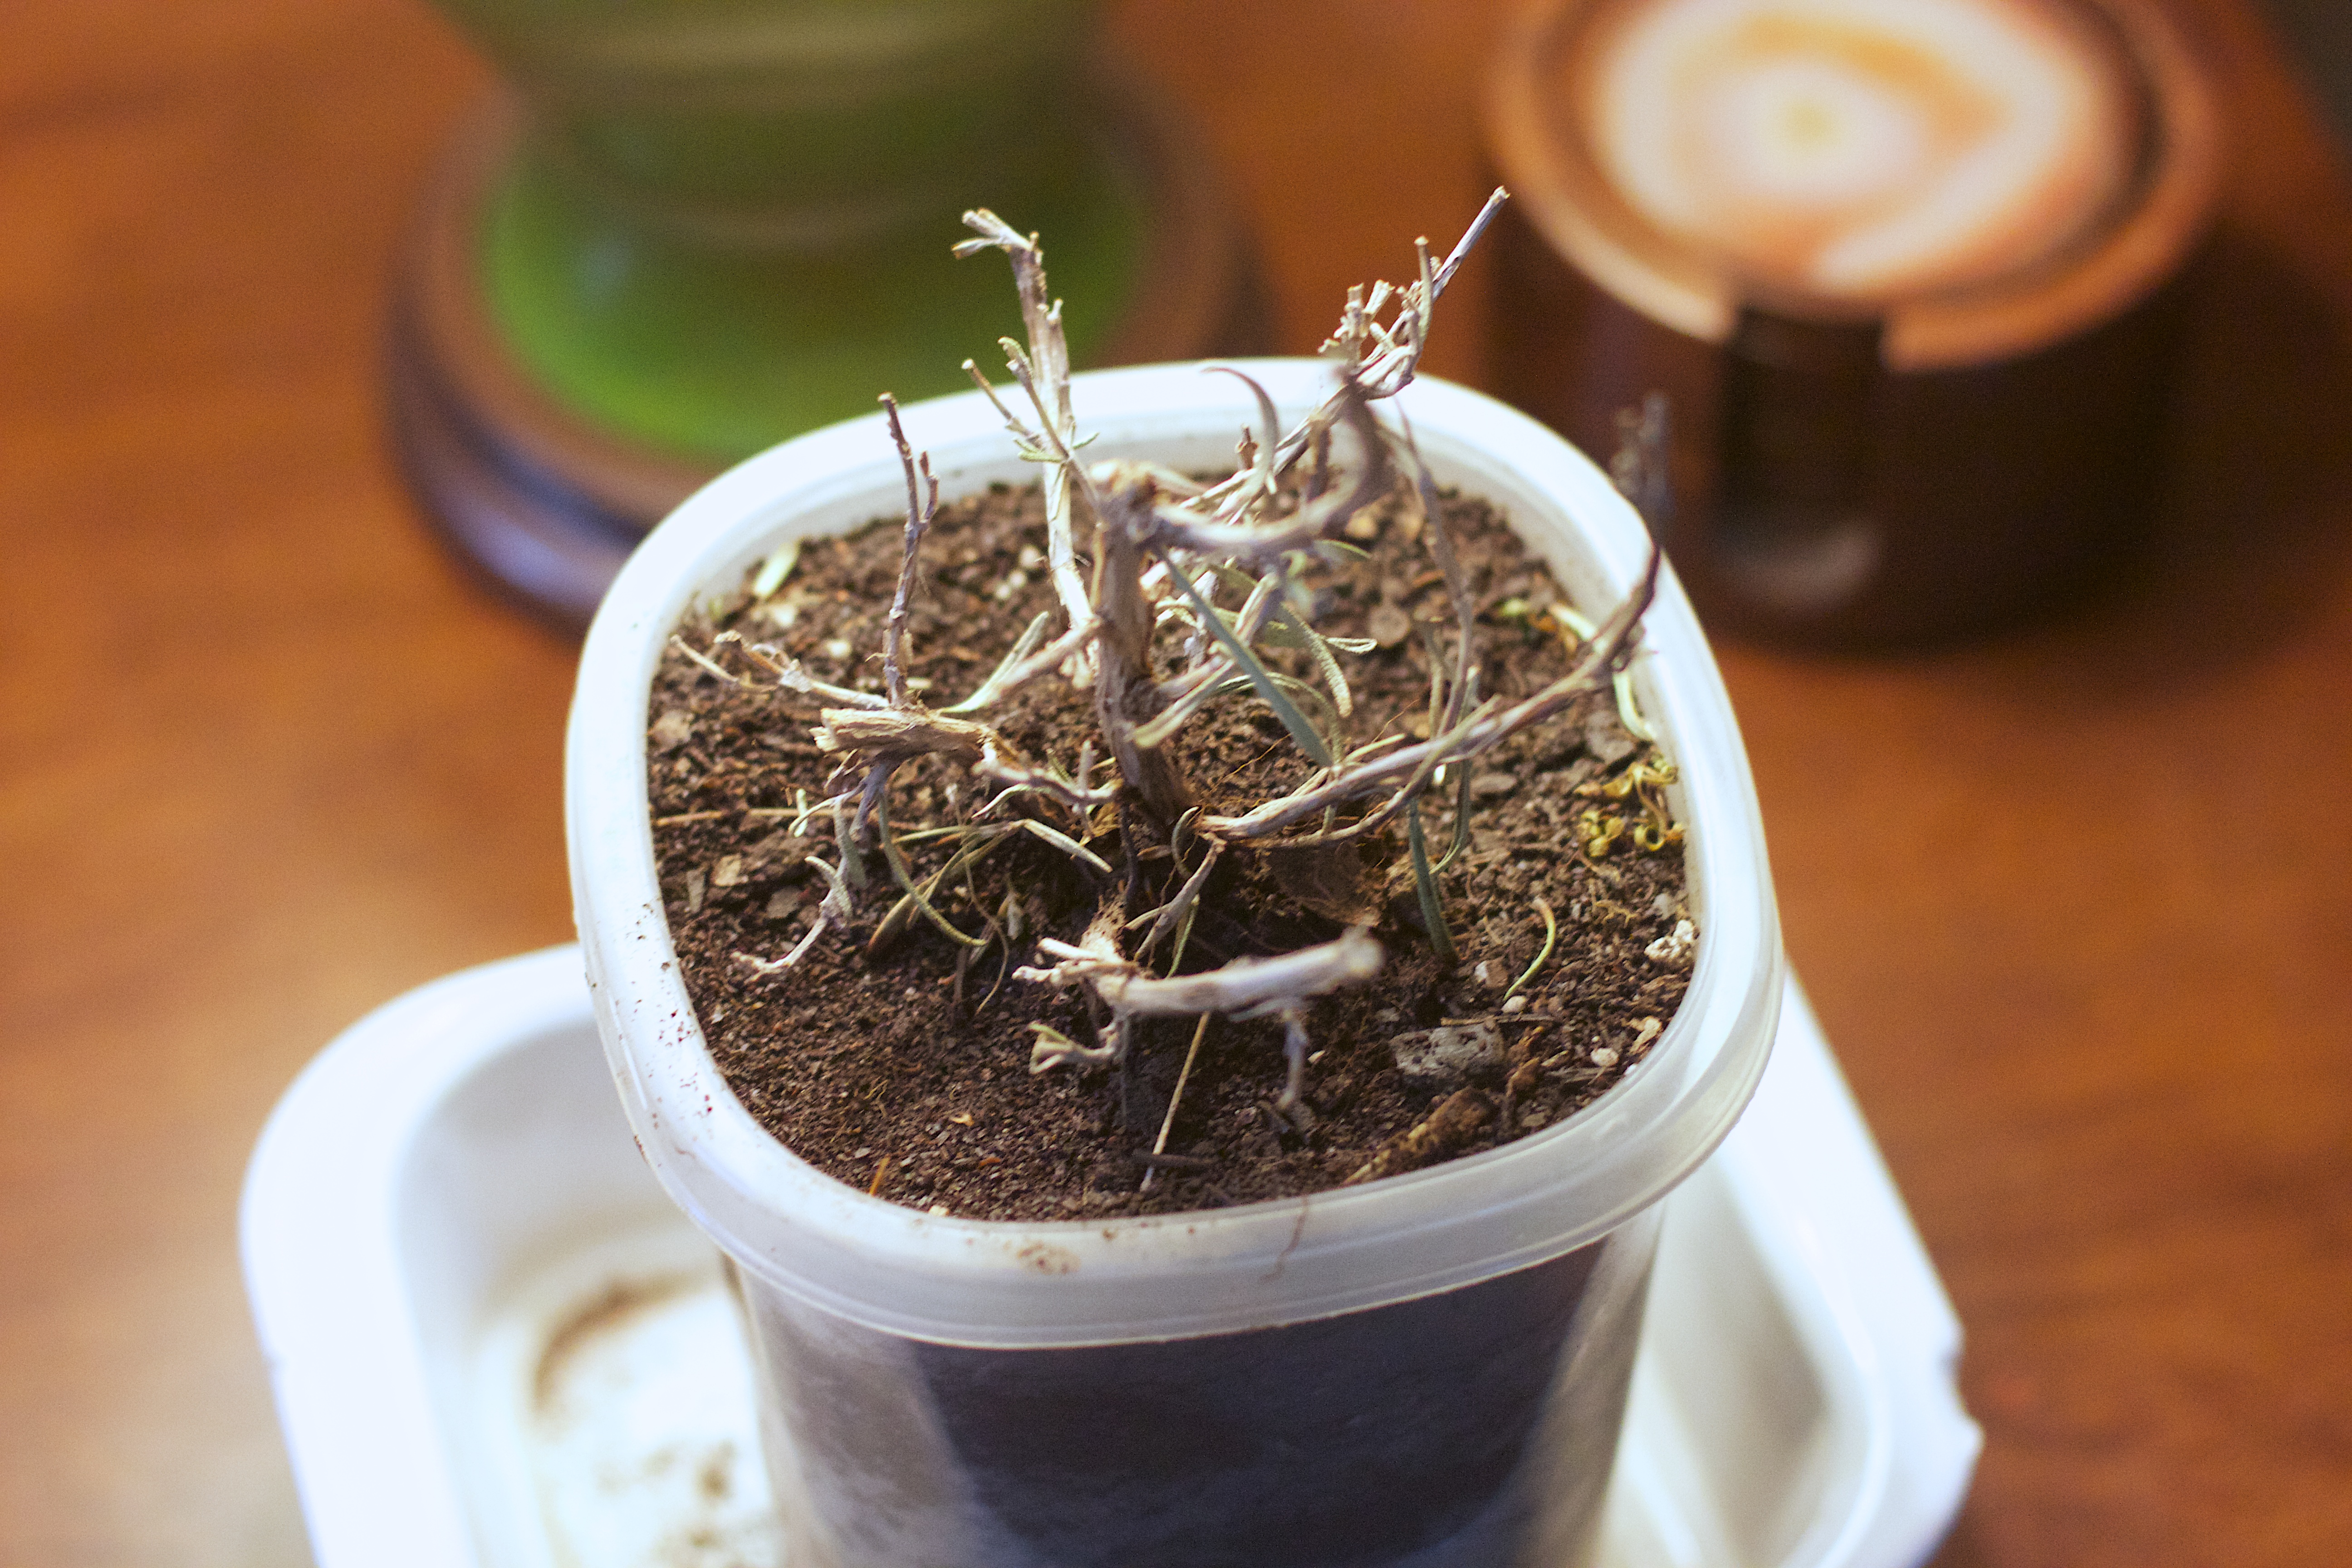
plant, tea, food, herb, drink, caffeine, flavor